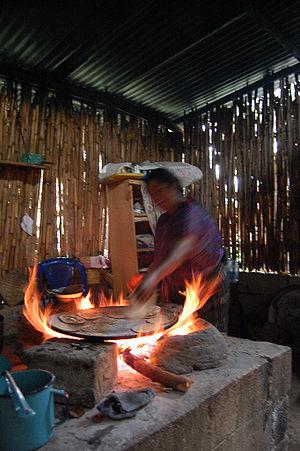
Une tortilla est une galette préparée à base de maïs, dans la cuisine mexicaine et d'Amérique centrale, où elle est un aliment de base depuis l'Antiquité.
Comal est un mot espagnol d'origine nahuatl utilisé au Mexique et en Amérique centrale depuis une haute antiquitépour désigner un ustensile de cuisine traditionnel servant à cuire les tortillas.